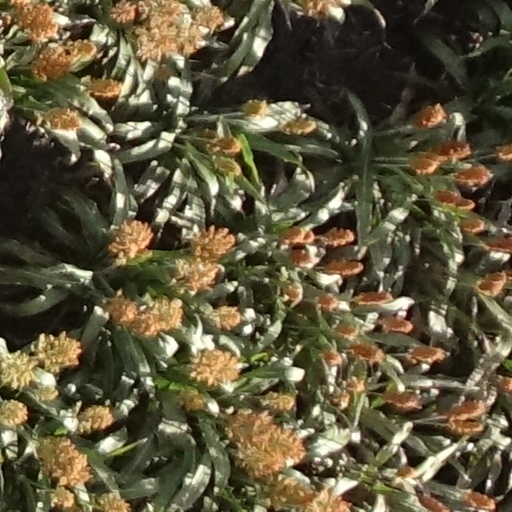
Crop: sorghum